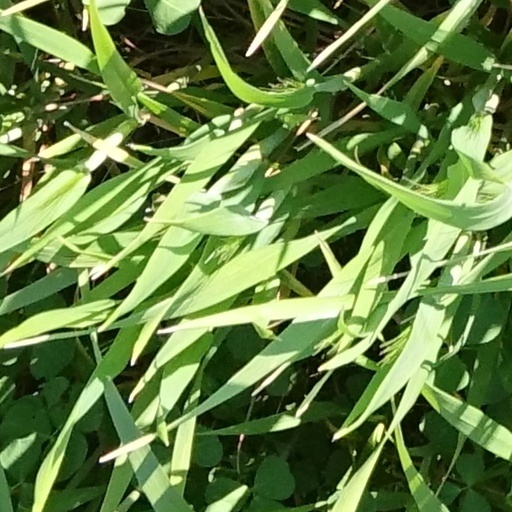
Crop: wheat